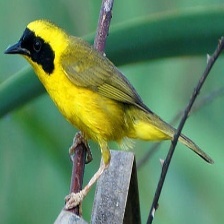
Species: ALTAMIRA YELLOWTHROAT
Scientific name: GEOTHLYPIS FLAVOVELATA